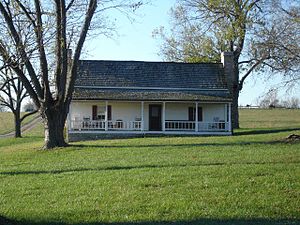
Slaget ved Perryville / Slaget / Angreb fra Konføderationens venstre fløj
Squire Bottom house i 2007.
Slaget ved Perryville, også kendt som Slaget ved Chaplin Hills, blev udkæmpet den 8. oktober 1862 i Chaplin Hills vest for Perryville, Kentucky som kulmination på konføderationens invasion af Kentucky under den amerikanske borgerkrig. Den konfødererede general Braxton Bragg's Army of Mississippi vandt en taktisk sejr over det der i grunden var et enkelt korps i generalmajor Don Carlos Buell's unionshær Army of the Ohio. Slaget betragtes som en strategisk sejr for Unionen, nogle gange omtalt som Slaget om Kentucky fordi Bragg trak sig tilbage til Tennessee kort tid efter og efterlod den kritiske grænsestat Kentucky i hænderne på Unionen i resten af krigen.